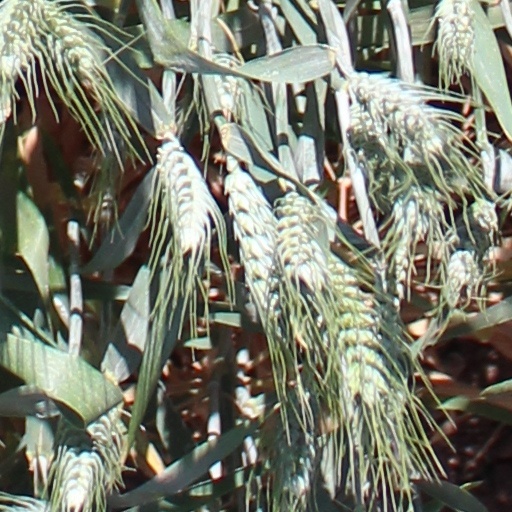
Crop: wheat